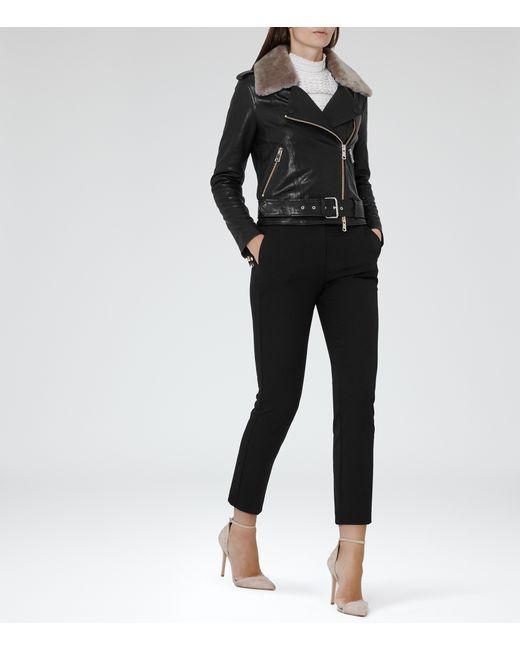
Schwarze Leder-Langarmjacke mit Reißverschlüssen für Damen